Sexual objectification

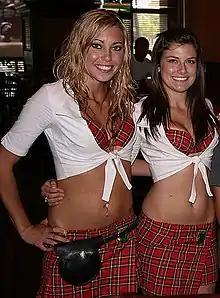
Waitresses of Tilted Kilt Pub & Eatery restaurant in uniform. Tilted Kilt has skimpily dressed waitresses, and is thus an example of a breastaurant.

Ariel Levy contends that Western women who exploit their sexuality by, for example, wearing revealing clothing and engaging in lewd behavior, engage in female self-objectification, meaning they objectify themselves. While some women see such behaviour as a form of empowerment, Levy contends that it has led to greater emphasis on a physical criterion or sexualization for women's perceived self-worth, which Levy calls "raunch culture". In a study conducted by the State University of New York, it is found that women self-objectify when trying to fit the "perfect" female standard according to the male gaze.